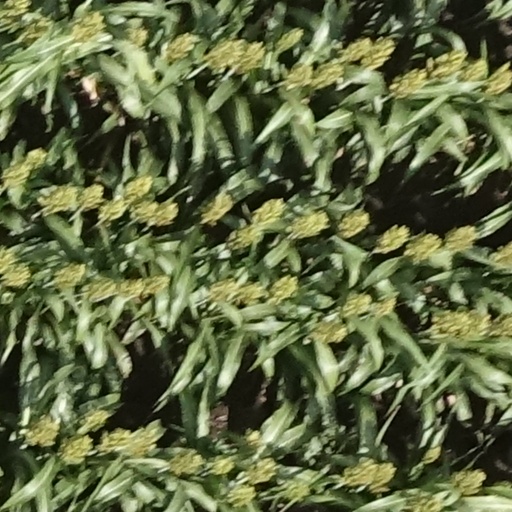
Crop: sorghum